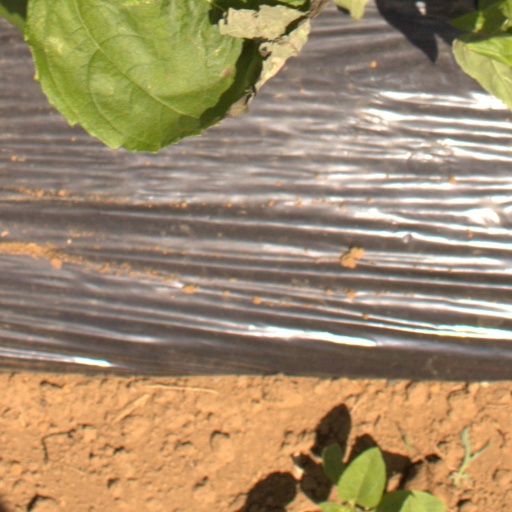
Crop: Jerusalem artichoke